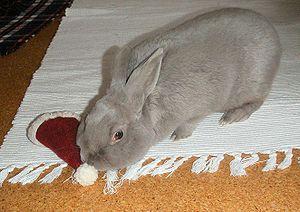
Le Feh de Marbourg est une race de lapin apparue en 1920 en Allemagne. Il est de couleur bleu gris clair avec un léger voile brunâtre à la tête et aux pattes.